Minister for Gender Equality, Diversity and Equal Opportunities

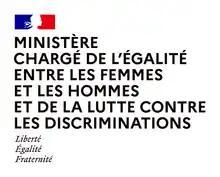

Since 1974, the French government has intermittently included a minister responsible for women's rights. The minister led the Ministry of Women's Rights.